Robert L. Dale

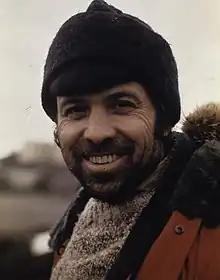
Dale at McMurdo Station, 1972

Robert Dale (14 October 1924 – 22 June 2020), known as Bob Dale, was an American aircraft pilot for the United States Navy from 1942 to 1966; and a pilot for the National Science Foundation from 1967 to 1975. For his efforts as a pilot in Antarctica as Lieutenant Commander, USN, and part of the Antarctic Operation Deep Freeze (1959–1960), Dale Glacier was named after him by the Advisory Committee on Antarctic Names (US-ACAN) in 1963.